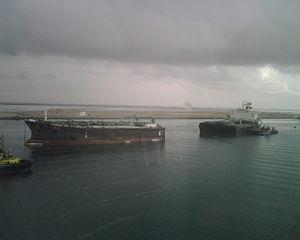
Le pétrolier Elli après que sa proue et sa poupe soient séparées à Aden le 7 février 2010.
L’Elli est un pétrolier construit en 1986 par les chantiers Samsung Shipbuilding & Heavy Industries de Geoje pour la compagnie R W Miller. Il est mis en service sous le nom de Canopus. En 1996, il est vendu à la compagnie Golden Fleece Maritime qui le renomme Elli. Le 30 août 2009, alors qu’il attend pour entrer en cale sèche à Suez, il se casse en deux et coule. Il est par la suite renfloué, séparé en deux parties et envoyé à la casse. Il est détruit à Gadani en 2010.